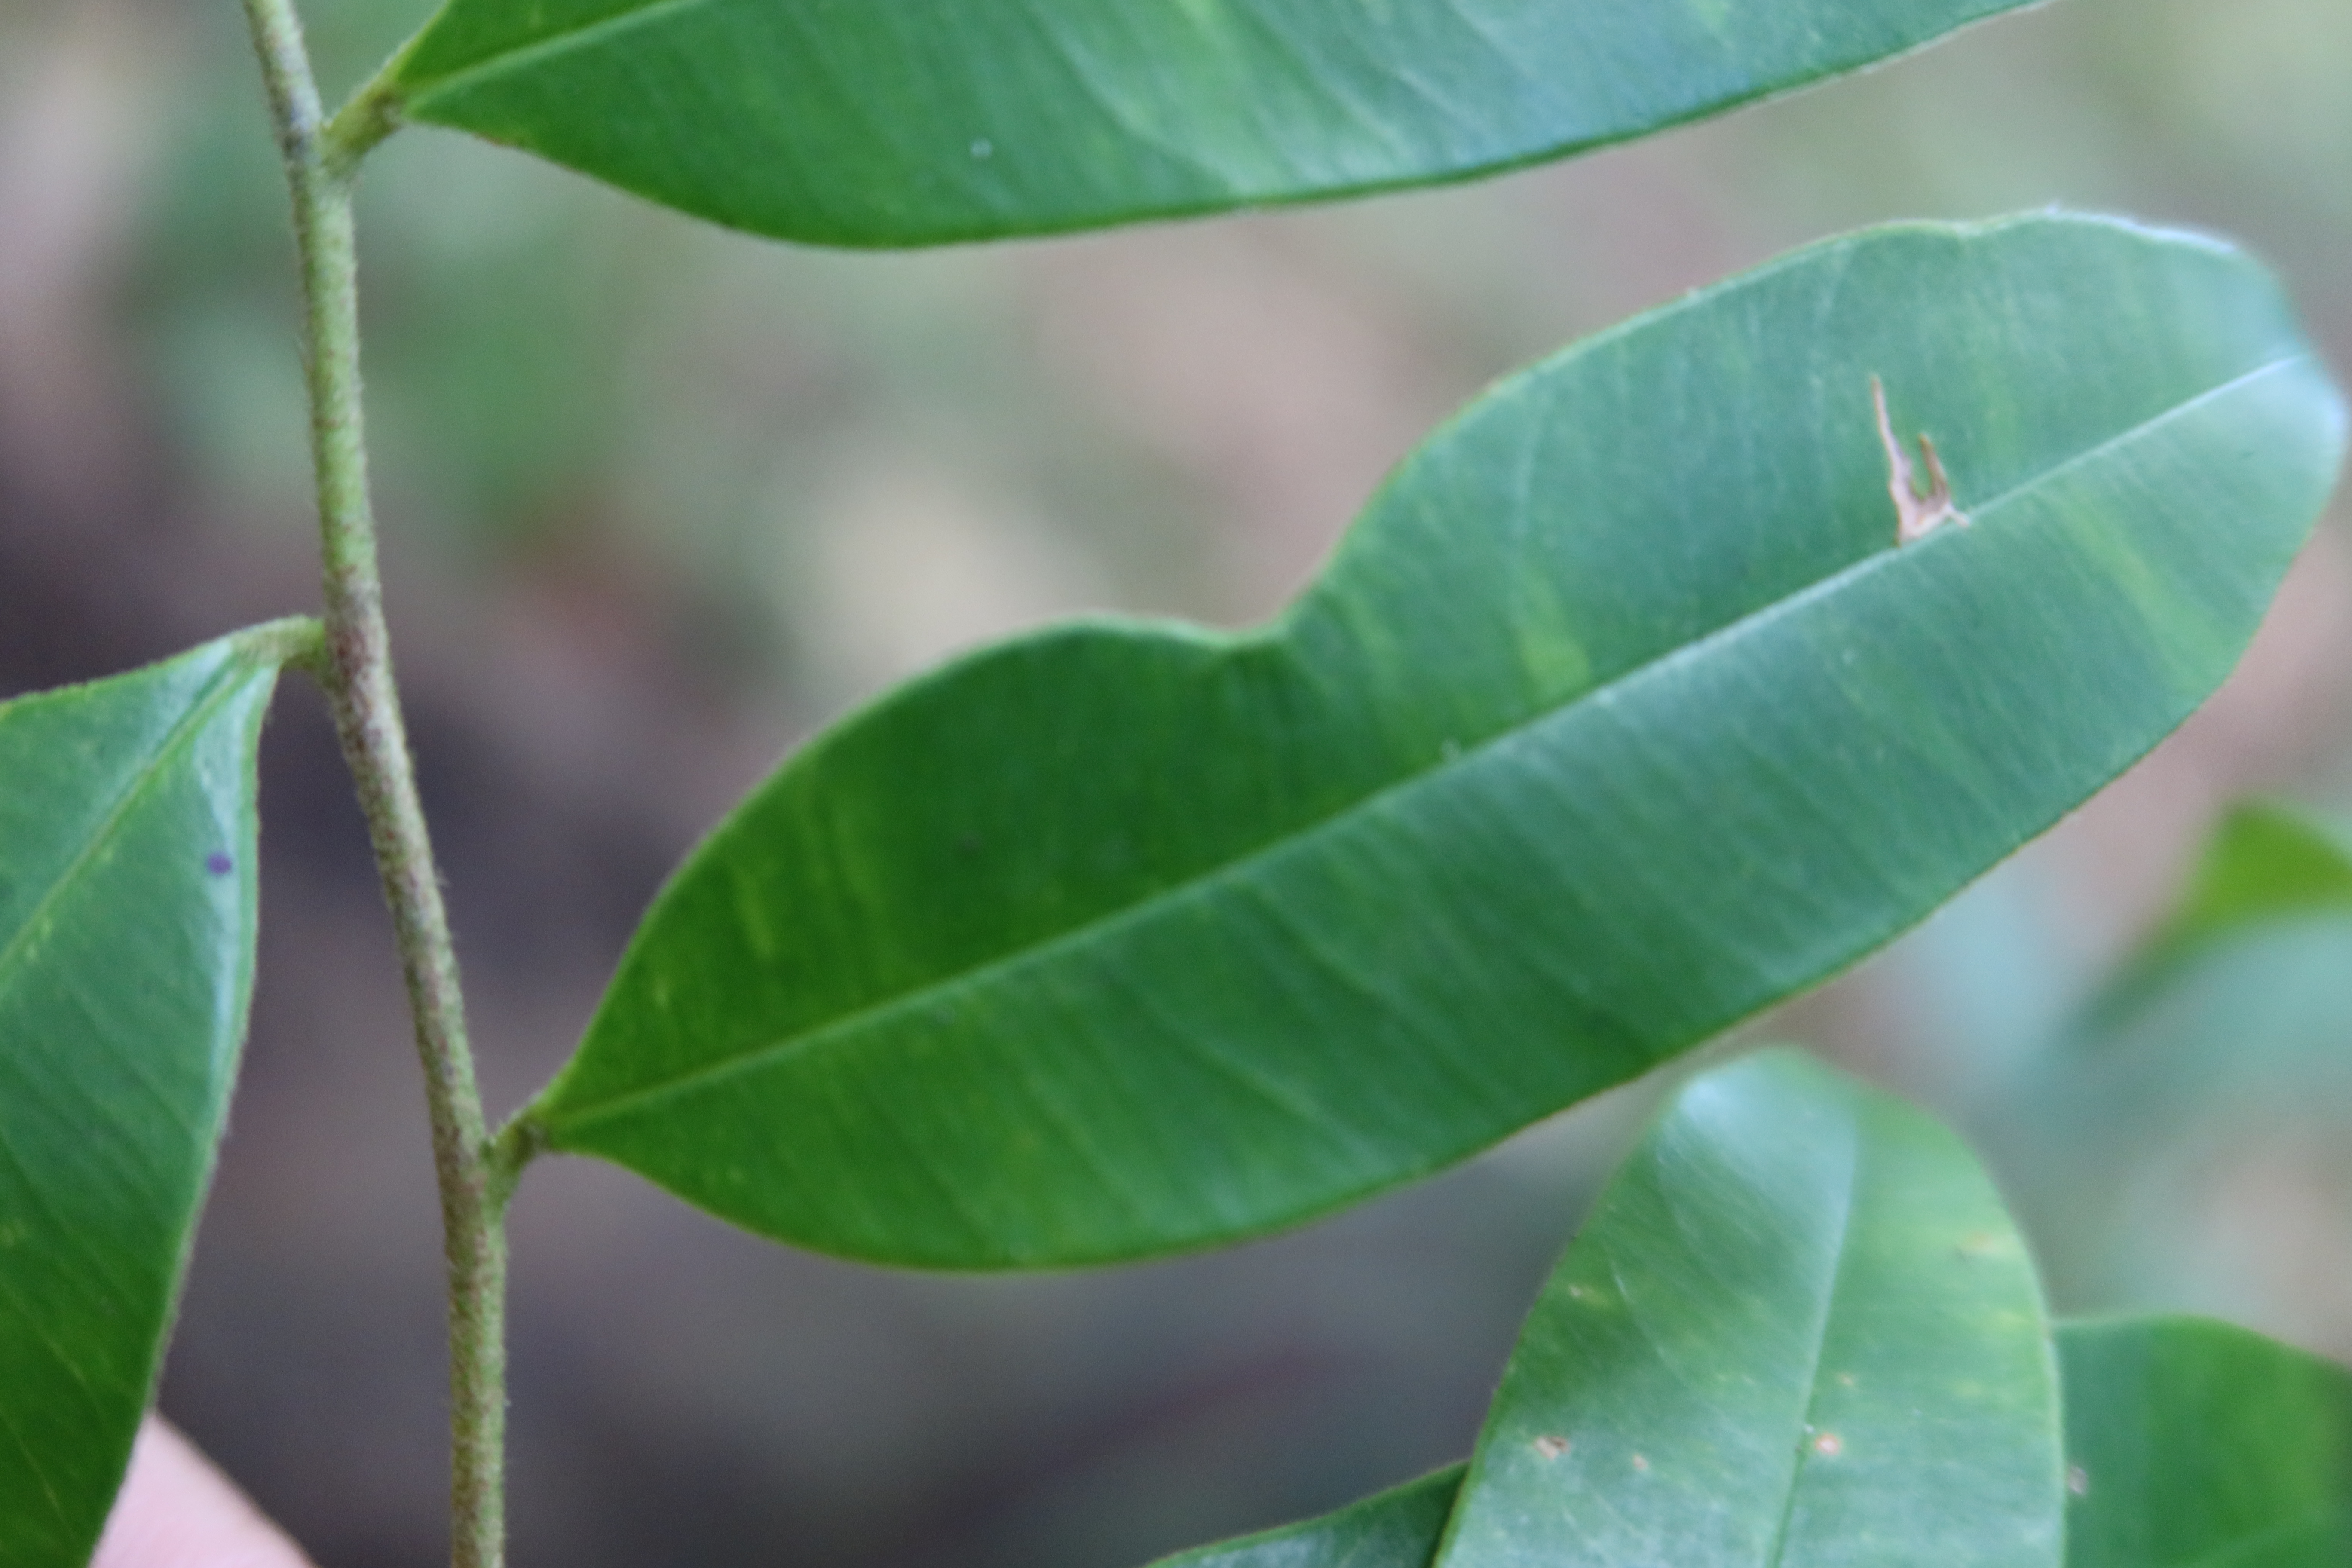
Label: Brown spots